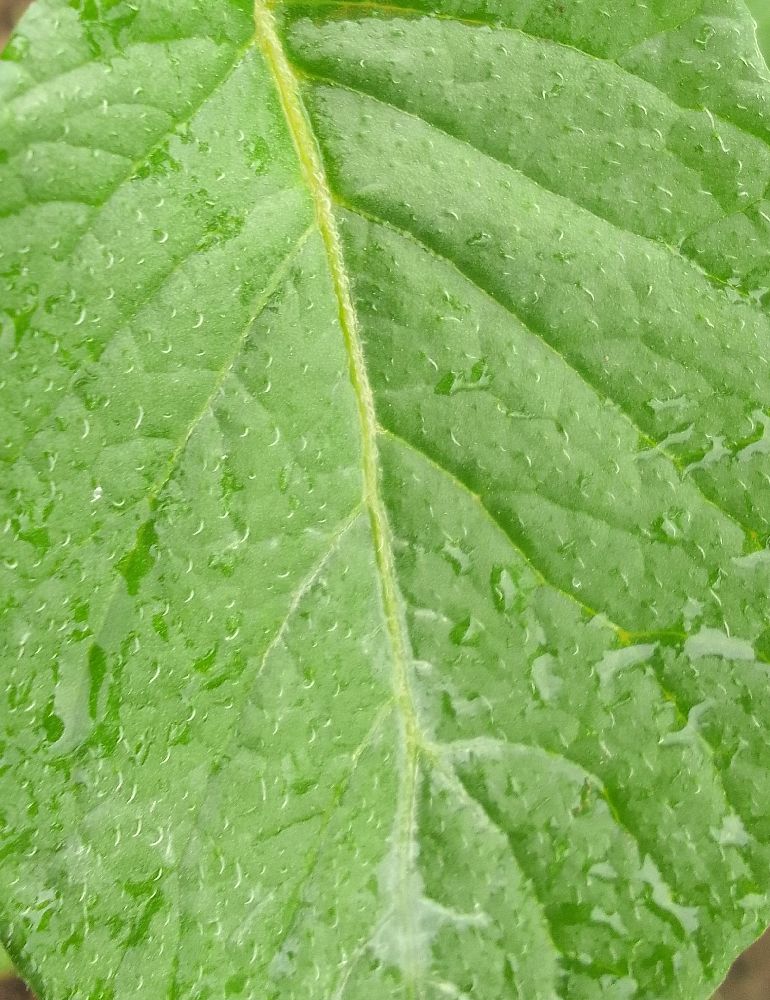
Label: Healthy